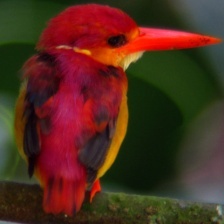
Species: RUFOUS KINGFISHER
Scientific name: CHLOROCERYLE INDA